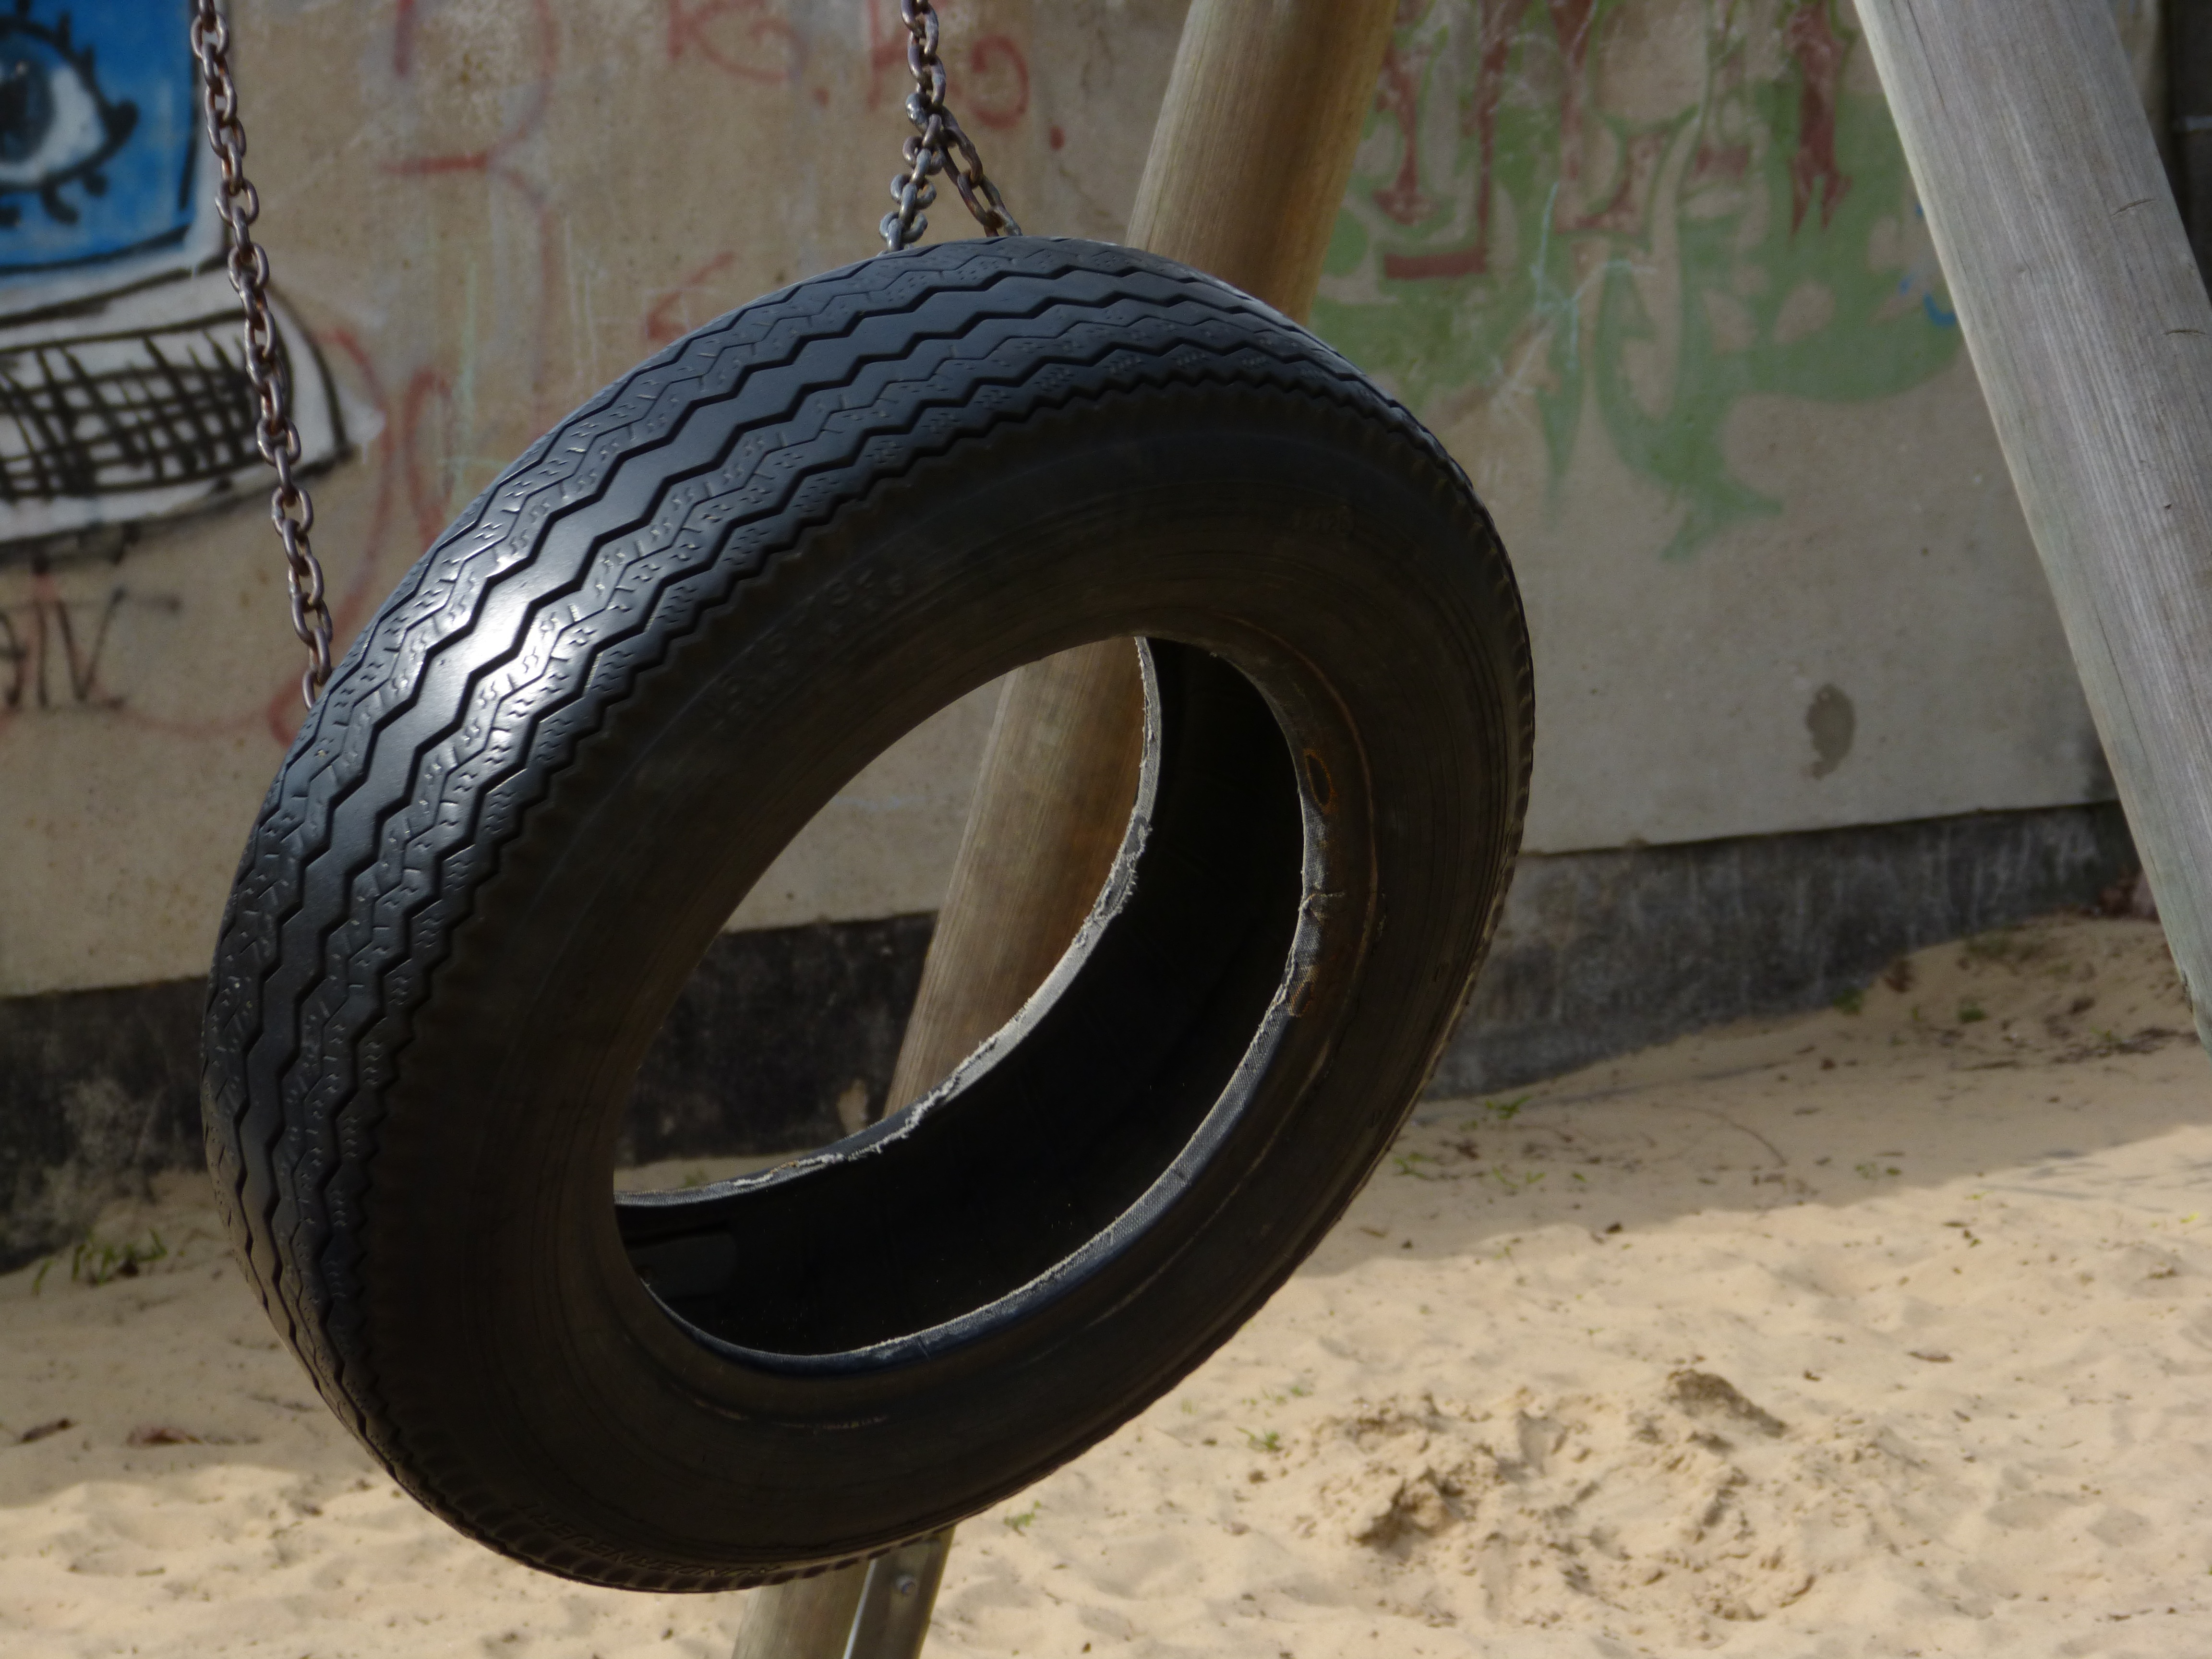
wheel, spoke, movement, swing, tire, bumper, children, playground, rim, mature, game device, auto part, tire swing, man made object, rocking mature, automotive exterior, automotive tire, natural rubber